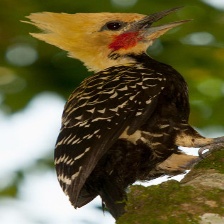
Species: BLONDE CRESTED WOODPECKER
Scientific name: CELEUS FLAVESCENS